Gates of Delhi

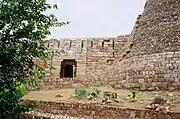
Entry gate to Tughlaqabad fort and Palace

Tughlaqabad, the third city of medieval Delhi, built by Ghazi Malik is well known as Ghiyath al-Din Tughluq who established the Tughlaq Dynasty in 1321 after ousting the Khaljis, was enclosed within a fort of massive proportions completed in a short span of four years. The fort has inclined walls with triple storied citadels, enormous towers, mosques, and halls. The city when built is stated to have had 52 gates but only 13 remain today, mostly in ruins. Of the remaining gates, the main entry gate to the fort was built in typical Pathan style, which is described as made of red sandstone with sloping face and jambs which merge well with the towers of the fort. But the fort was abandoned soon after Ghiyasuddin's death for two reasons namely, water shortage and the foolhardy decision of his successor Sultan, the Muhammad bin Tughlaq who forcibly shifted his capital to the new city of Daulatabad in the Deccan and returned to found the fourth city of Jahanpanah.